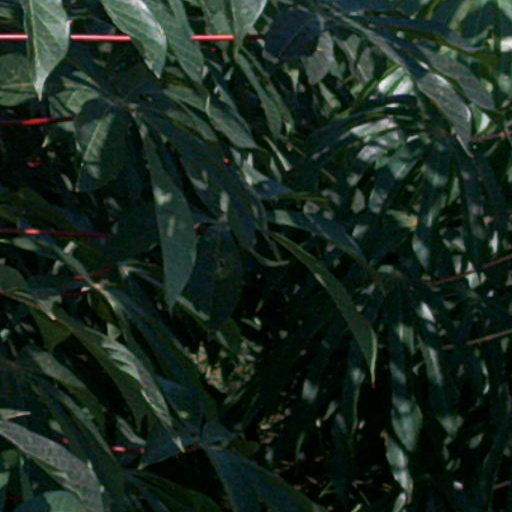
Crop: cassava